New York Vauxhall Gardens

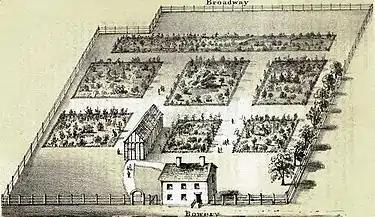
The Vauxhall Gardens, Broome Street New York City, its second location, 1803

The Vauxhall Gardens was a pleasure garden and theater in New York City. It was named for the Vauxhall Gardens of London. Though the venue passed through a long list of owners, and suffered buyouts, closings, relocations, and re-openings, it lasted until the mid-19th century.